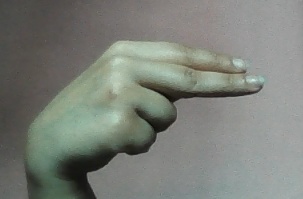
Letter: ain